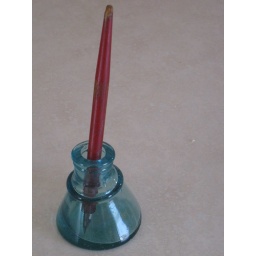
ink well and pen used in schoolbefore ball point pensThe boys would stick the girls pigtails in the ink.Branch County Michigan